Cheese and crackers

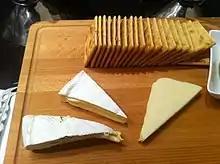
Brie paired with crackers

Cheese and crackers, also known as cheese and biscuits in the UK, is the pairing of crackers with cheese. Historically the fare of sailors, soldiers, and pioneers, cheese and crackers had become a common menu item in American restaurants and bars by the 1850s. Many different types of cheeses and crackers are used and the food is often paired with wine. Cheese and crackers may also be served with fruit preparations or preserves, pickles, stuffed olives and preserved meats, such as salami, pepperoni or various sausages. Mass-produced cheese and crackers include Ritz, Jatz, Lunchables and Lunchly.